Gendarmerie (Czechoslovakia)

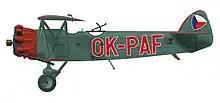
An Aero A.32 observation aircraft in the livery of the Gendarmerie air wing

Gendarmerie emergency units, sometimes called "alert groups", were organized into barracked companies of 43 personnel and were garrisoned in major cities — as well as areas with large ethnic minority populations — to provide riot control and the capability to rapidly respond to militarized threats. By 1930, 30 such emergency units had been raised. In addition to individual small arms, each emergency unit was equipped with two light machine guns.